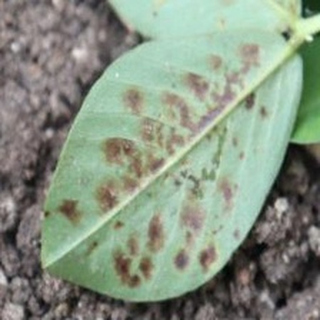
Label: groundnut_rust